State Archive of the Russian Federation

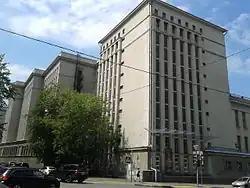
Main building of the GARF (Bol'shaya Pirogovskaya ul., 17)

The State Archive of the Russian Federation (GARF) is a large Russian state archive managed by Rosarkhiv (the Federal Archival Agency of Russia). It houses documents from the highest bodies of Russian authority, including: